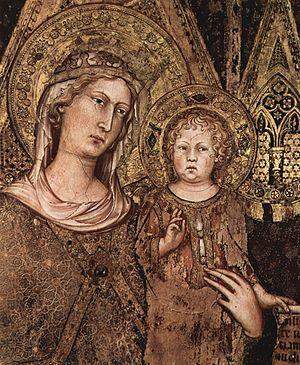
Simone Martini, né en 1284 à Sienne, et mort à Avignon en 1344, est un peintre siennois, contemporain d'Ambrogio Lorenzetti, élève de Duccio. Il utilise les techniques de la fresque et de la tempera sur bois.
Cette page concerne l'année 1315 du calendrier julien.